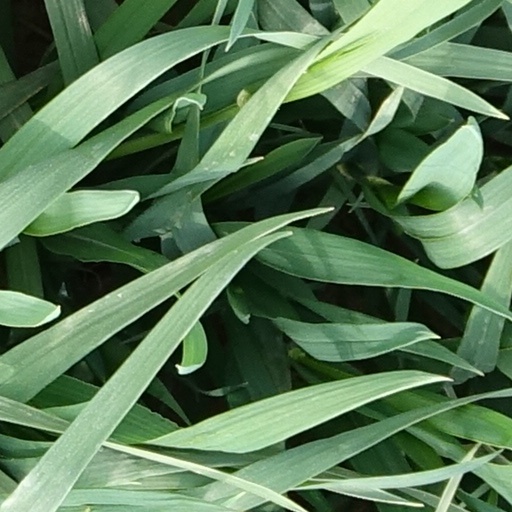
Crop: wheat